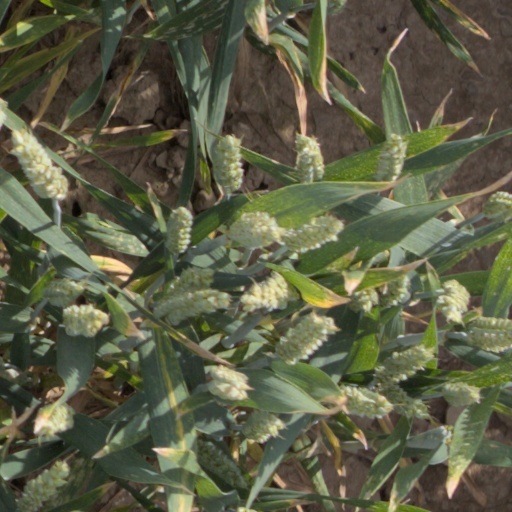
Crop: wheat